Sherry vinegar

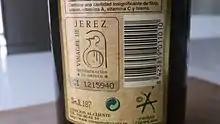
DO Vinagre de Jerez

The style of sherry vinegar depends mainly on the grape variety used to produce the wine it is made from.